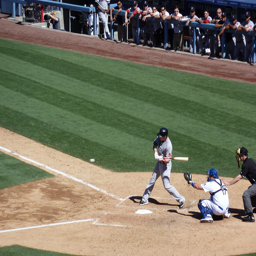
A baseball game with batter in uniform who is swinging his bat.
A batter, catcher and umpire in a baseball game.
Batter swinging the bat to hopefully make contact with the baseball that is coming at him.
A baseball player is hitting the ball at a game.
A professional baseball player is swinging at an approaching pitch.